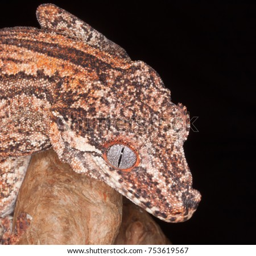
head up close with a black background